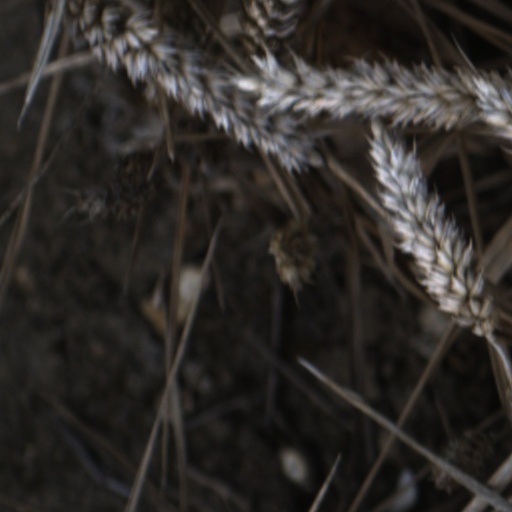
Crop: wheat